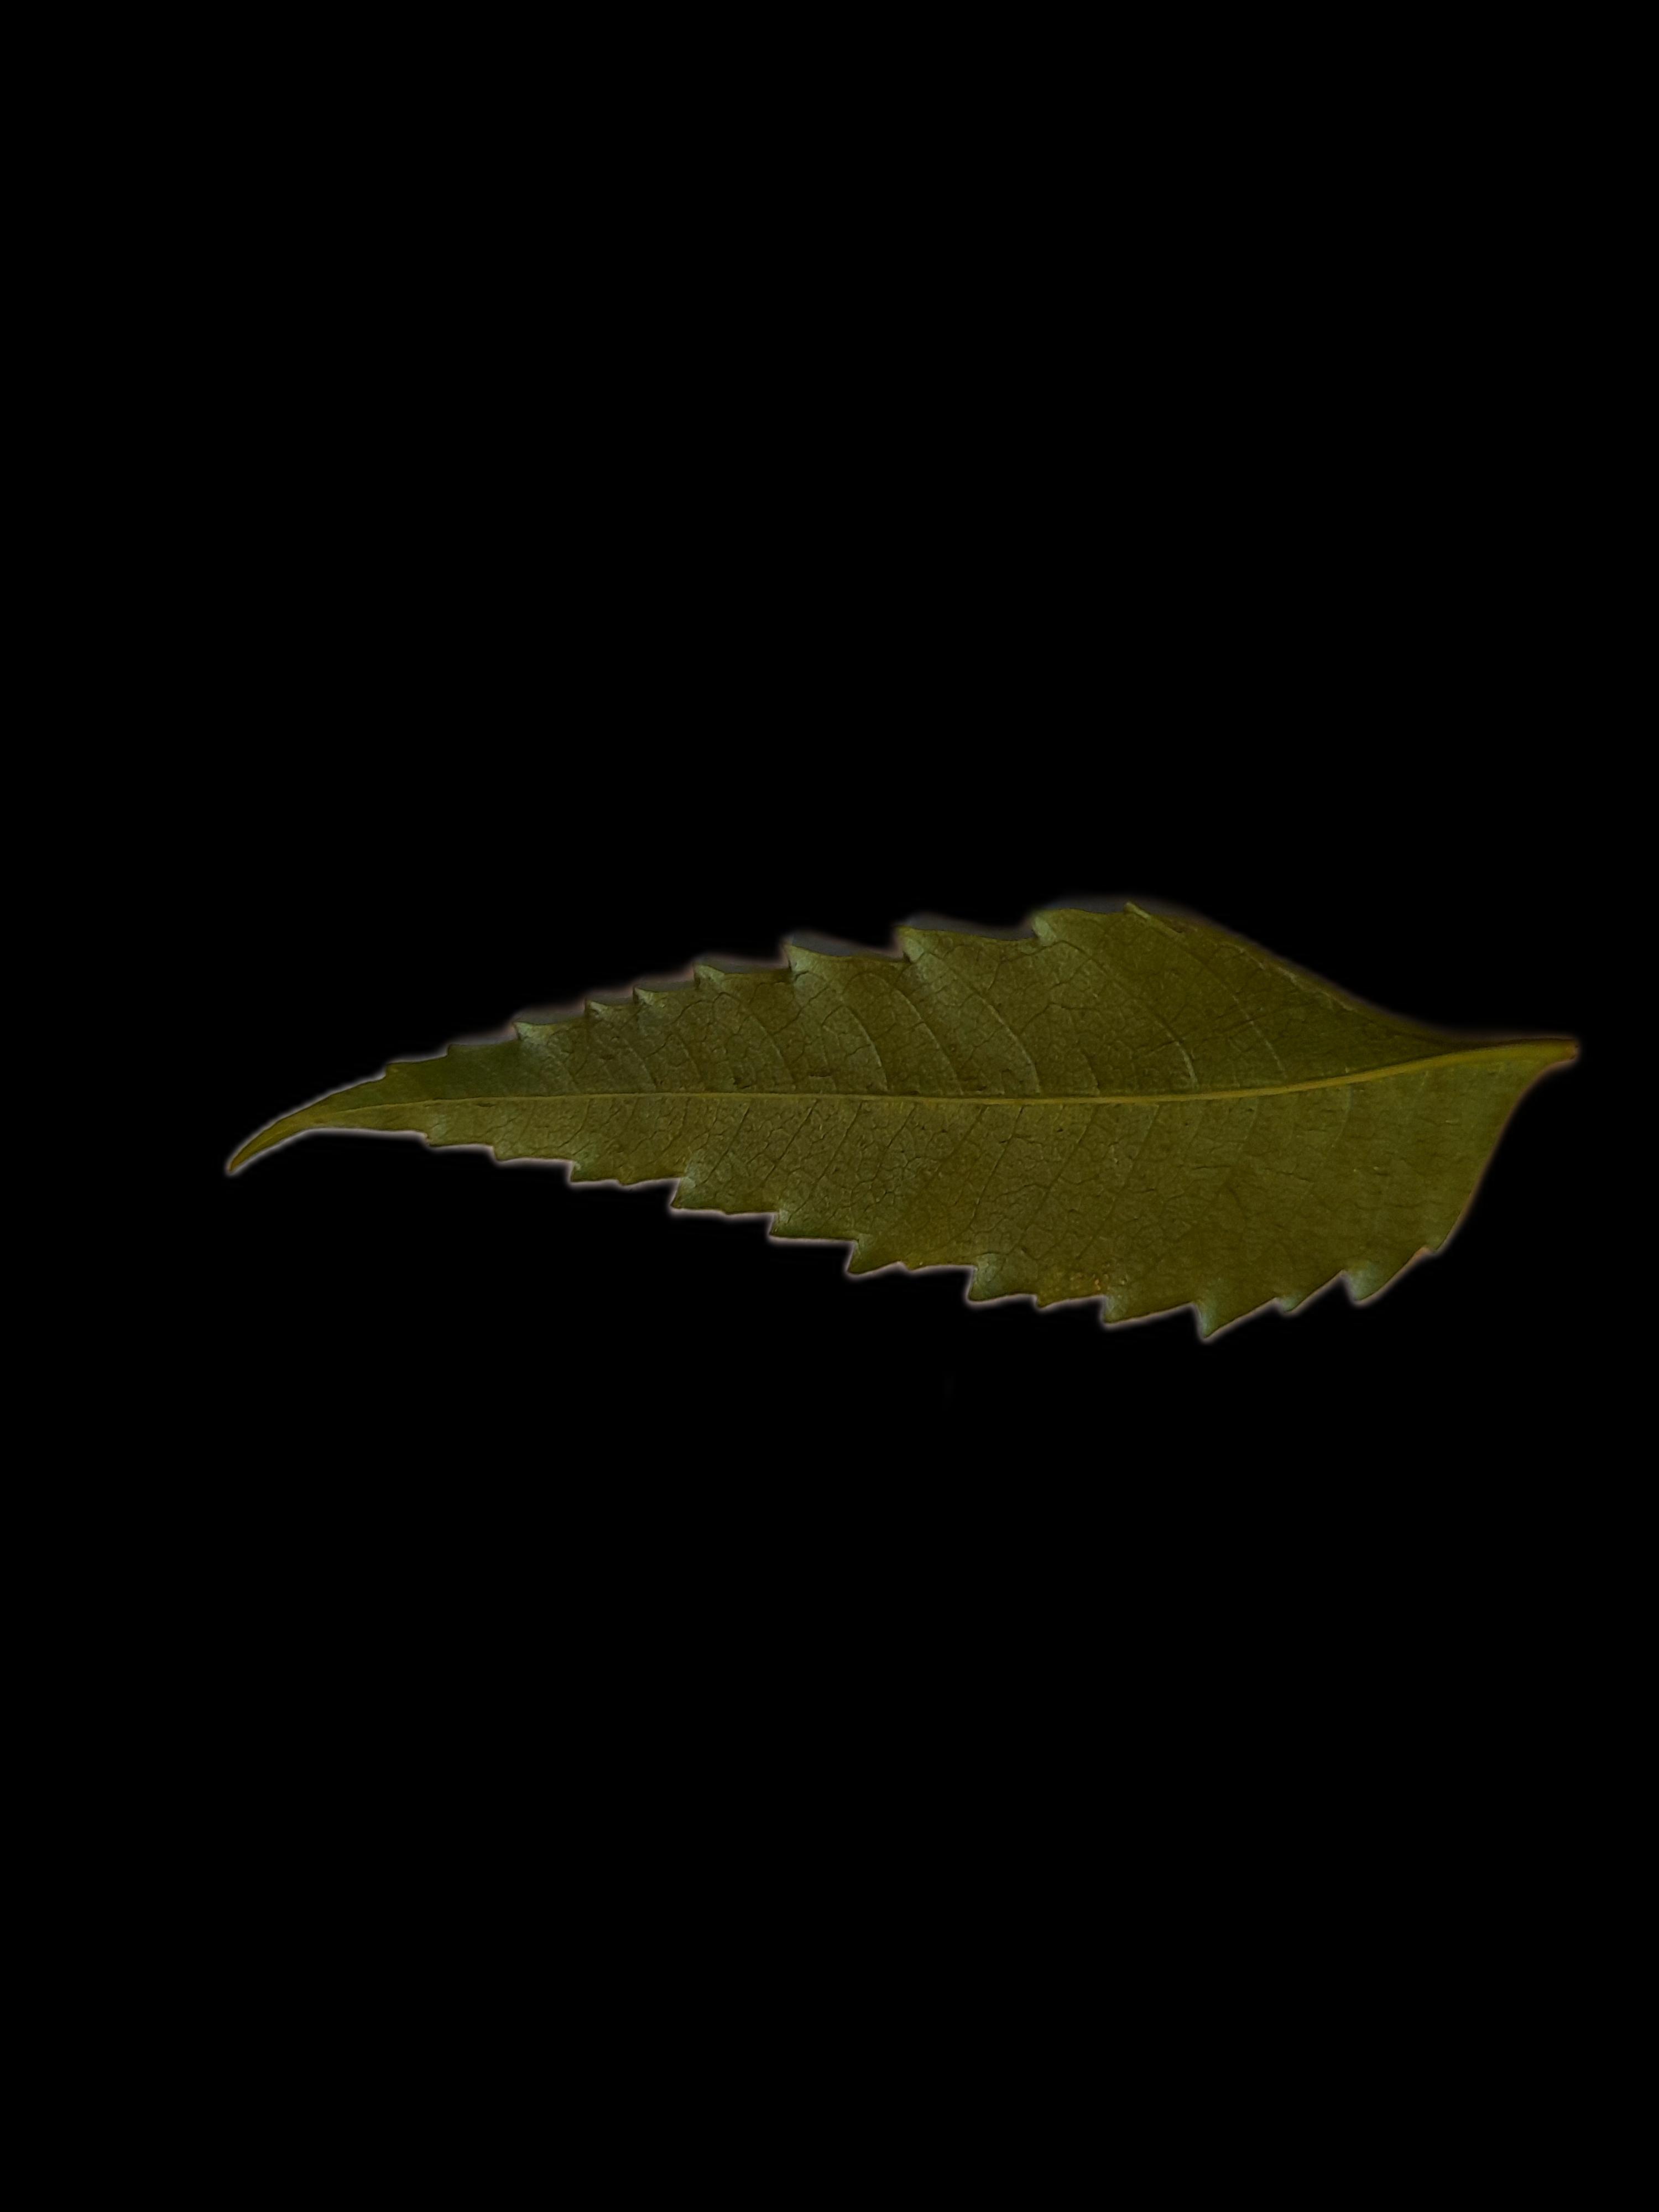
Plant: Neem